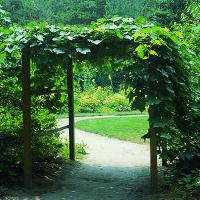
Weather: cloudy or overcast